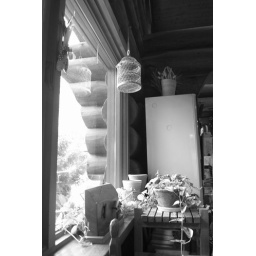
window side of a good cafe in forest